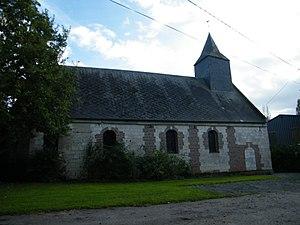
Brassy (Somme) église Saint-Hubert.
Brassy est une commune française située dans le département de la Somme en région Hauts-de-France.